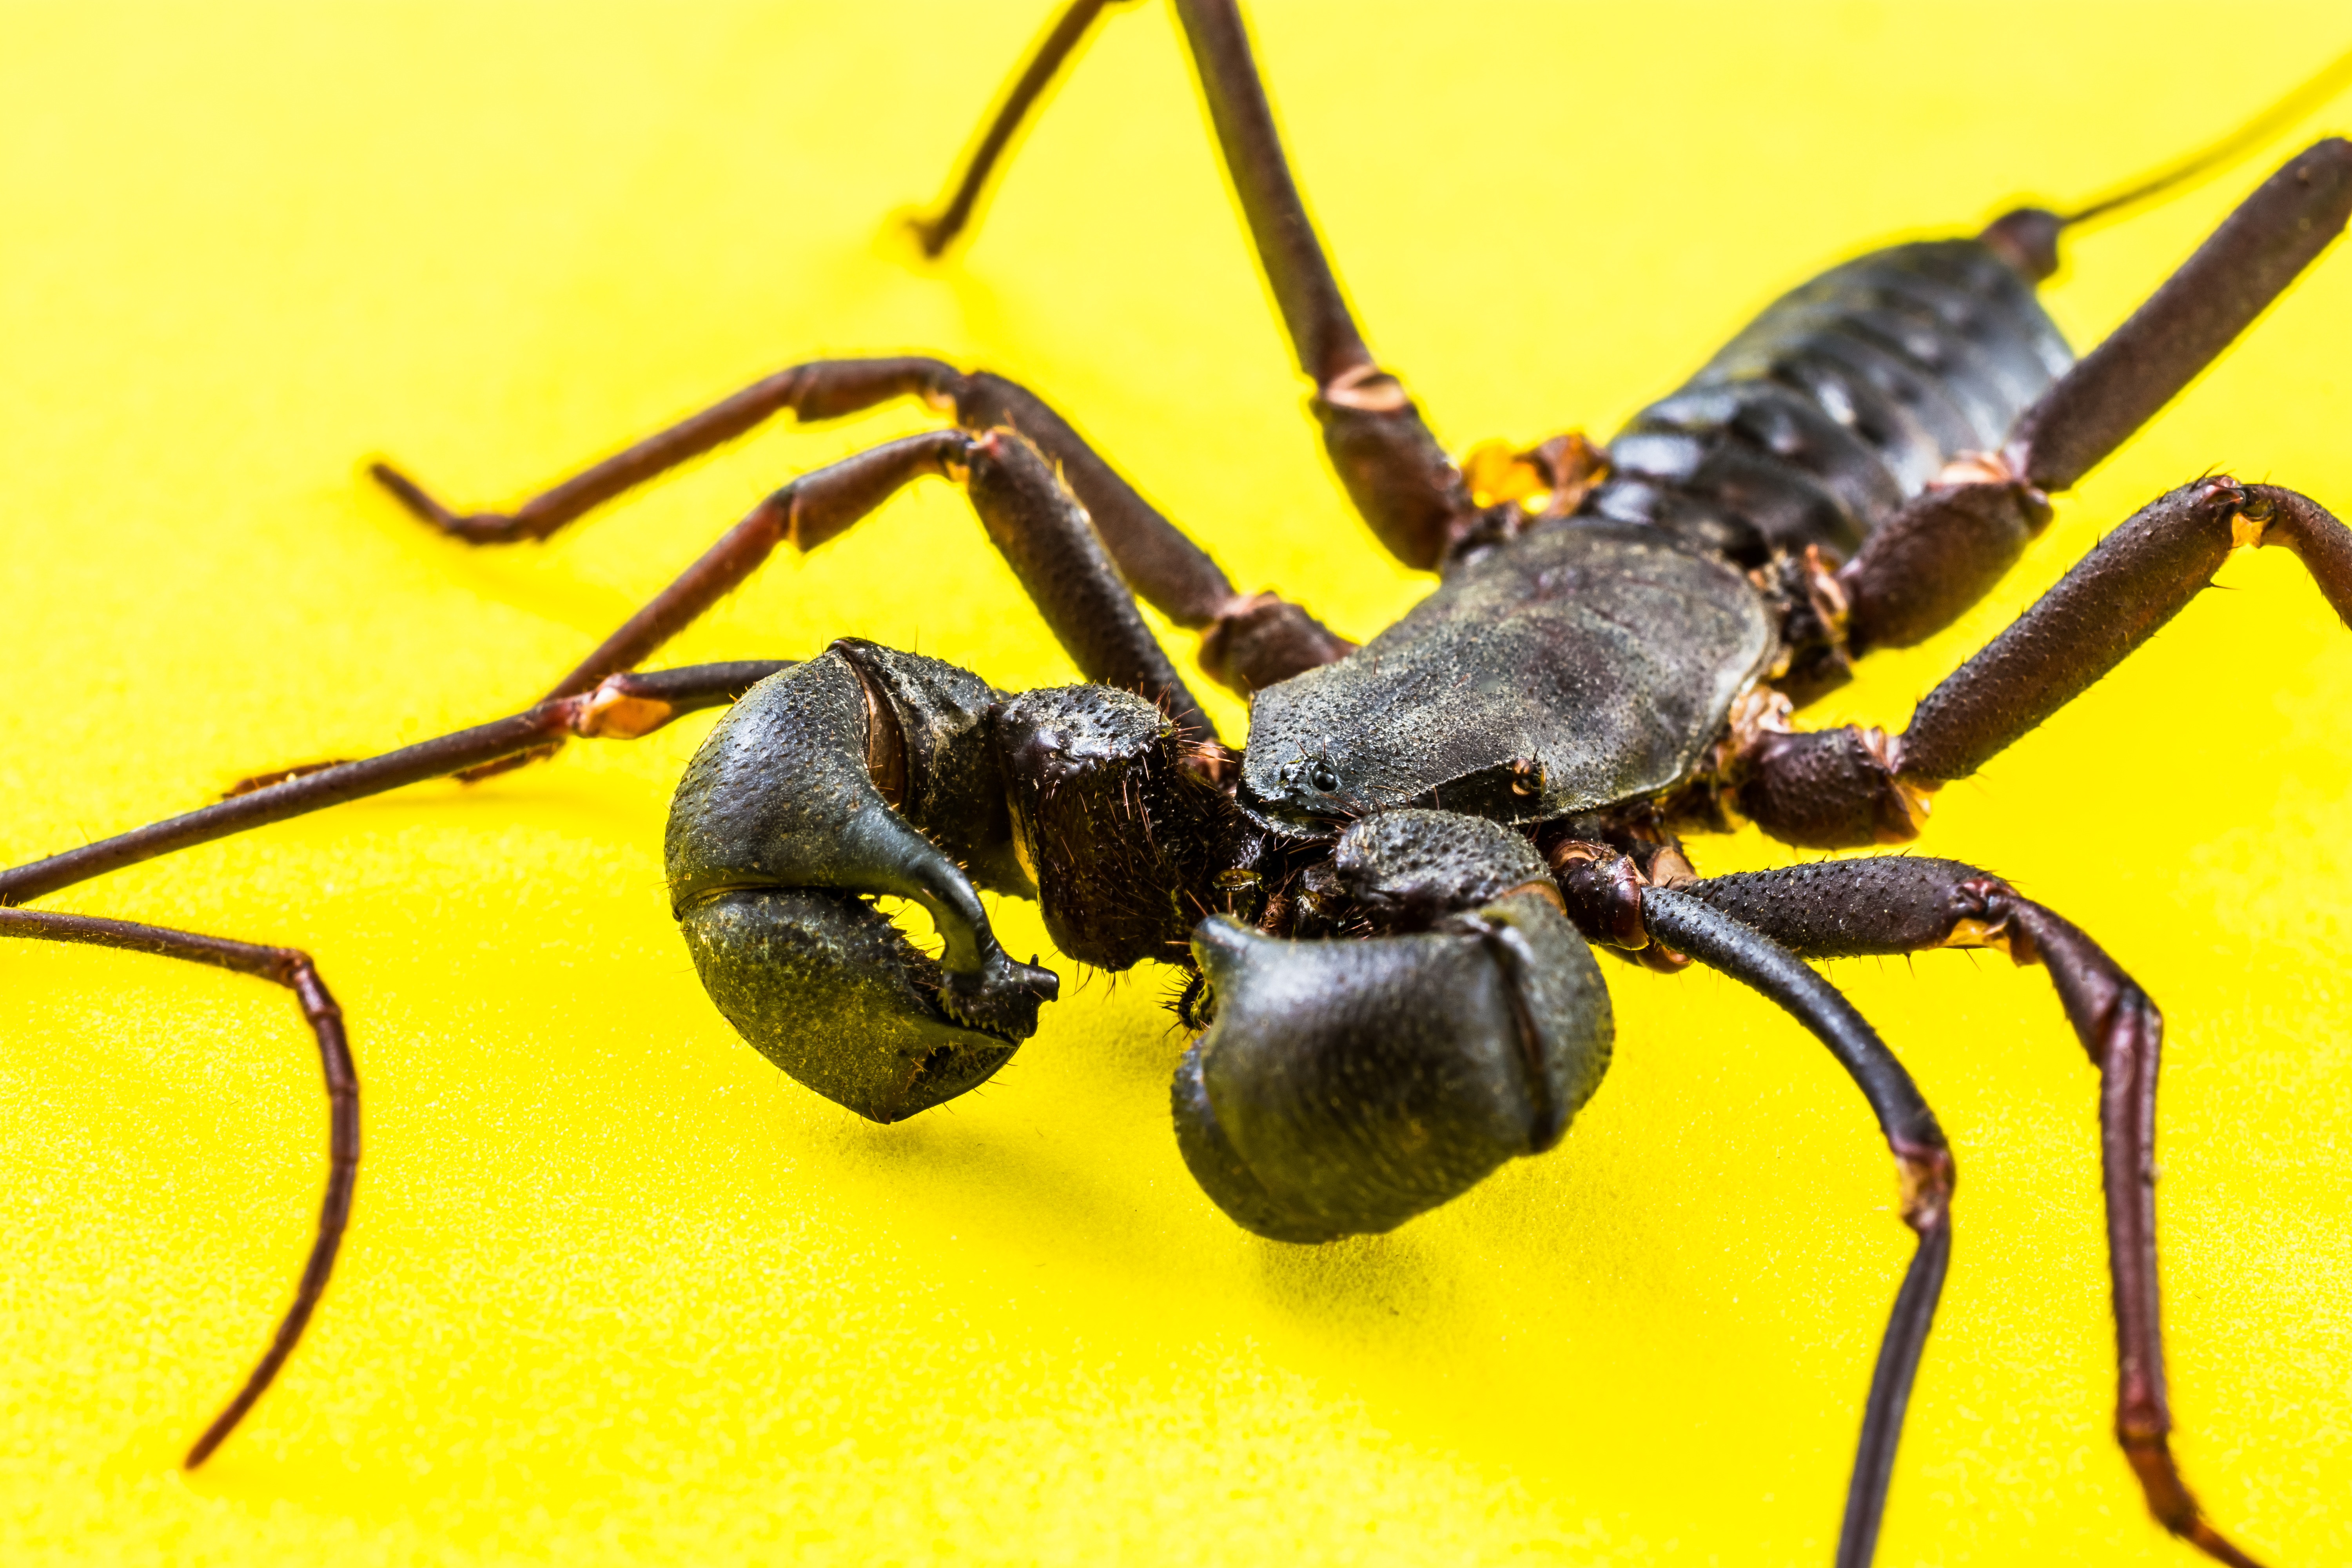
insect, close, fauna, invertebrate, close up, ant, wasp, pest, scorpio, macro photography, arthropod, membrane winged insect, geisselskorpione, uropygi